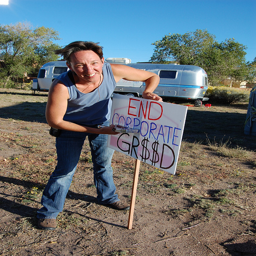
A woman installing a sign on a vacant piece of property.
A person sticking a sign in the dirt by a travel trailer.
A woman erecting a sign saying "End Corporate Gr$$d"
A person is nailing a sign into the ground.
a person putting up a political sign